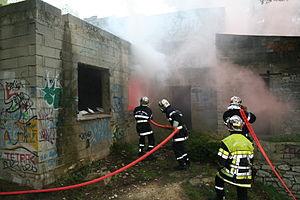
En France, le terme « pompiers » est souvent utilisé dans un sens englobant tous les acteurs de la sécurité civile et de la lutte contre l'incendie. Cet article ne traite que des pompiers qui interviennent auprès du public ; pour les pompiers intervenant dans les entreprises privées, voir l'article Agent de sécurité incendie certifié.